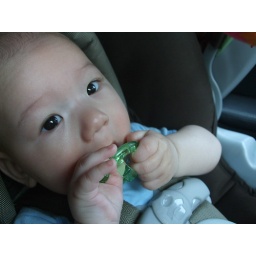
in the car seat